S. Chesterfield Smith

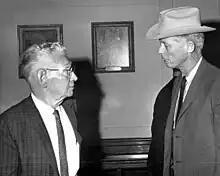
Smith (left) with Doyle E. Carlton Jr., 1965

S. Chesterfield Smith (January 13, 1896 – March 1, 1969), also known as S. C. Smith, was an American politician. He served as a Democratic member of the Florida House of Representatives.